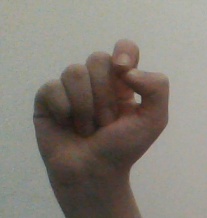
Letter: fa